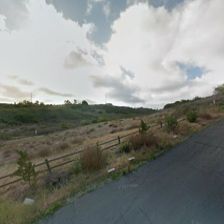
Label: streetView